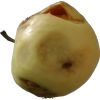
Label: Apple hit 1